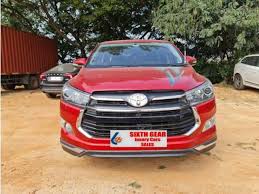
Label: noambulance